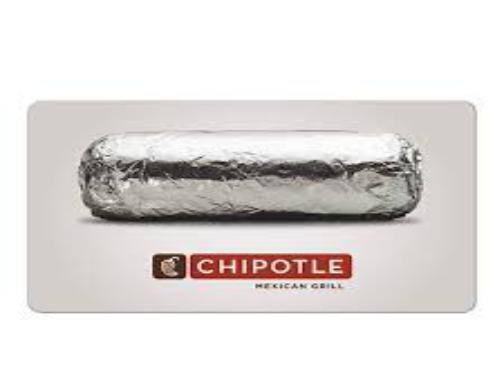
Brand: Chipotle Mexican Grill-1
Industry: Clothes